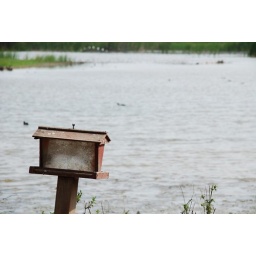
bird house by the lake II